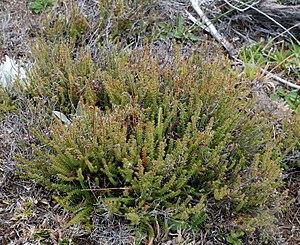
Le thym marron ou bruyère faux-gaillet est une espèce de petite bruyère endémique de l'île de La Réunion que l'on trouve uniquement dans des formations de landes rases au-dessus de 1 500 mètres d'altitude, principalement dans la région du Piton de la Fournaise.